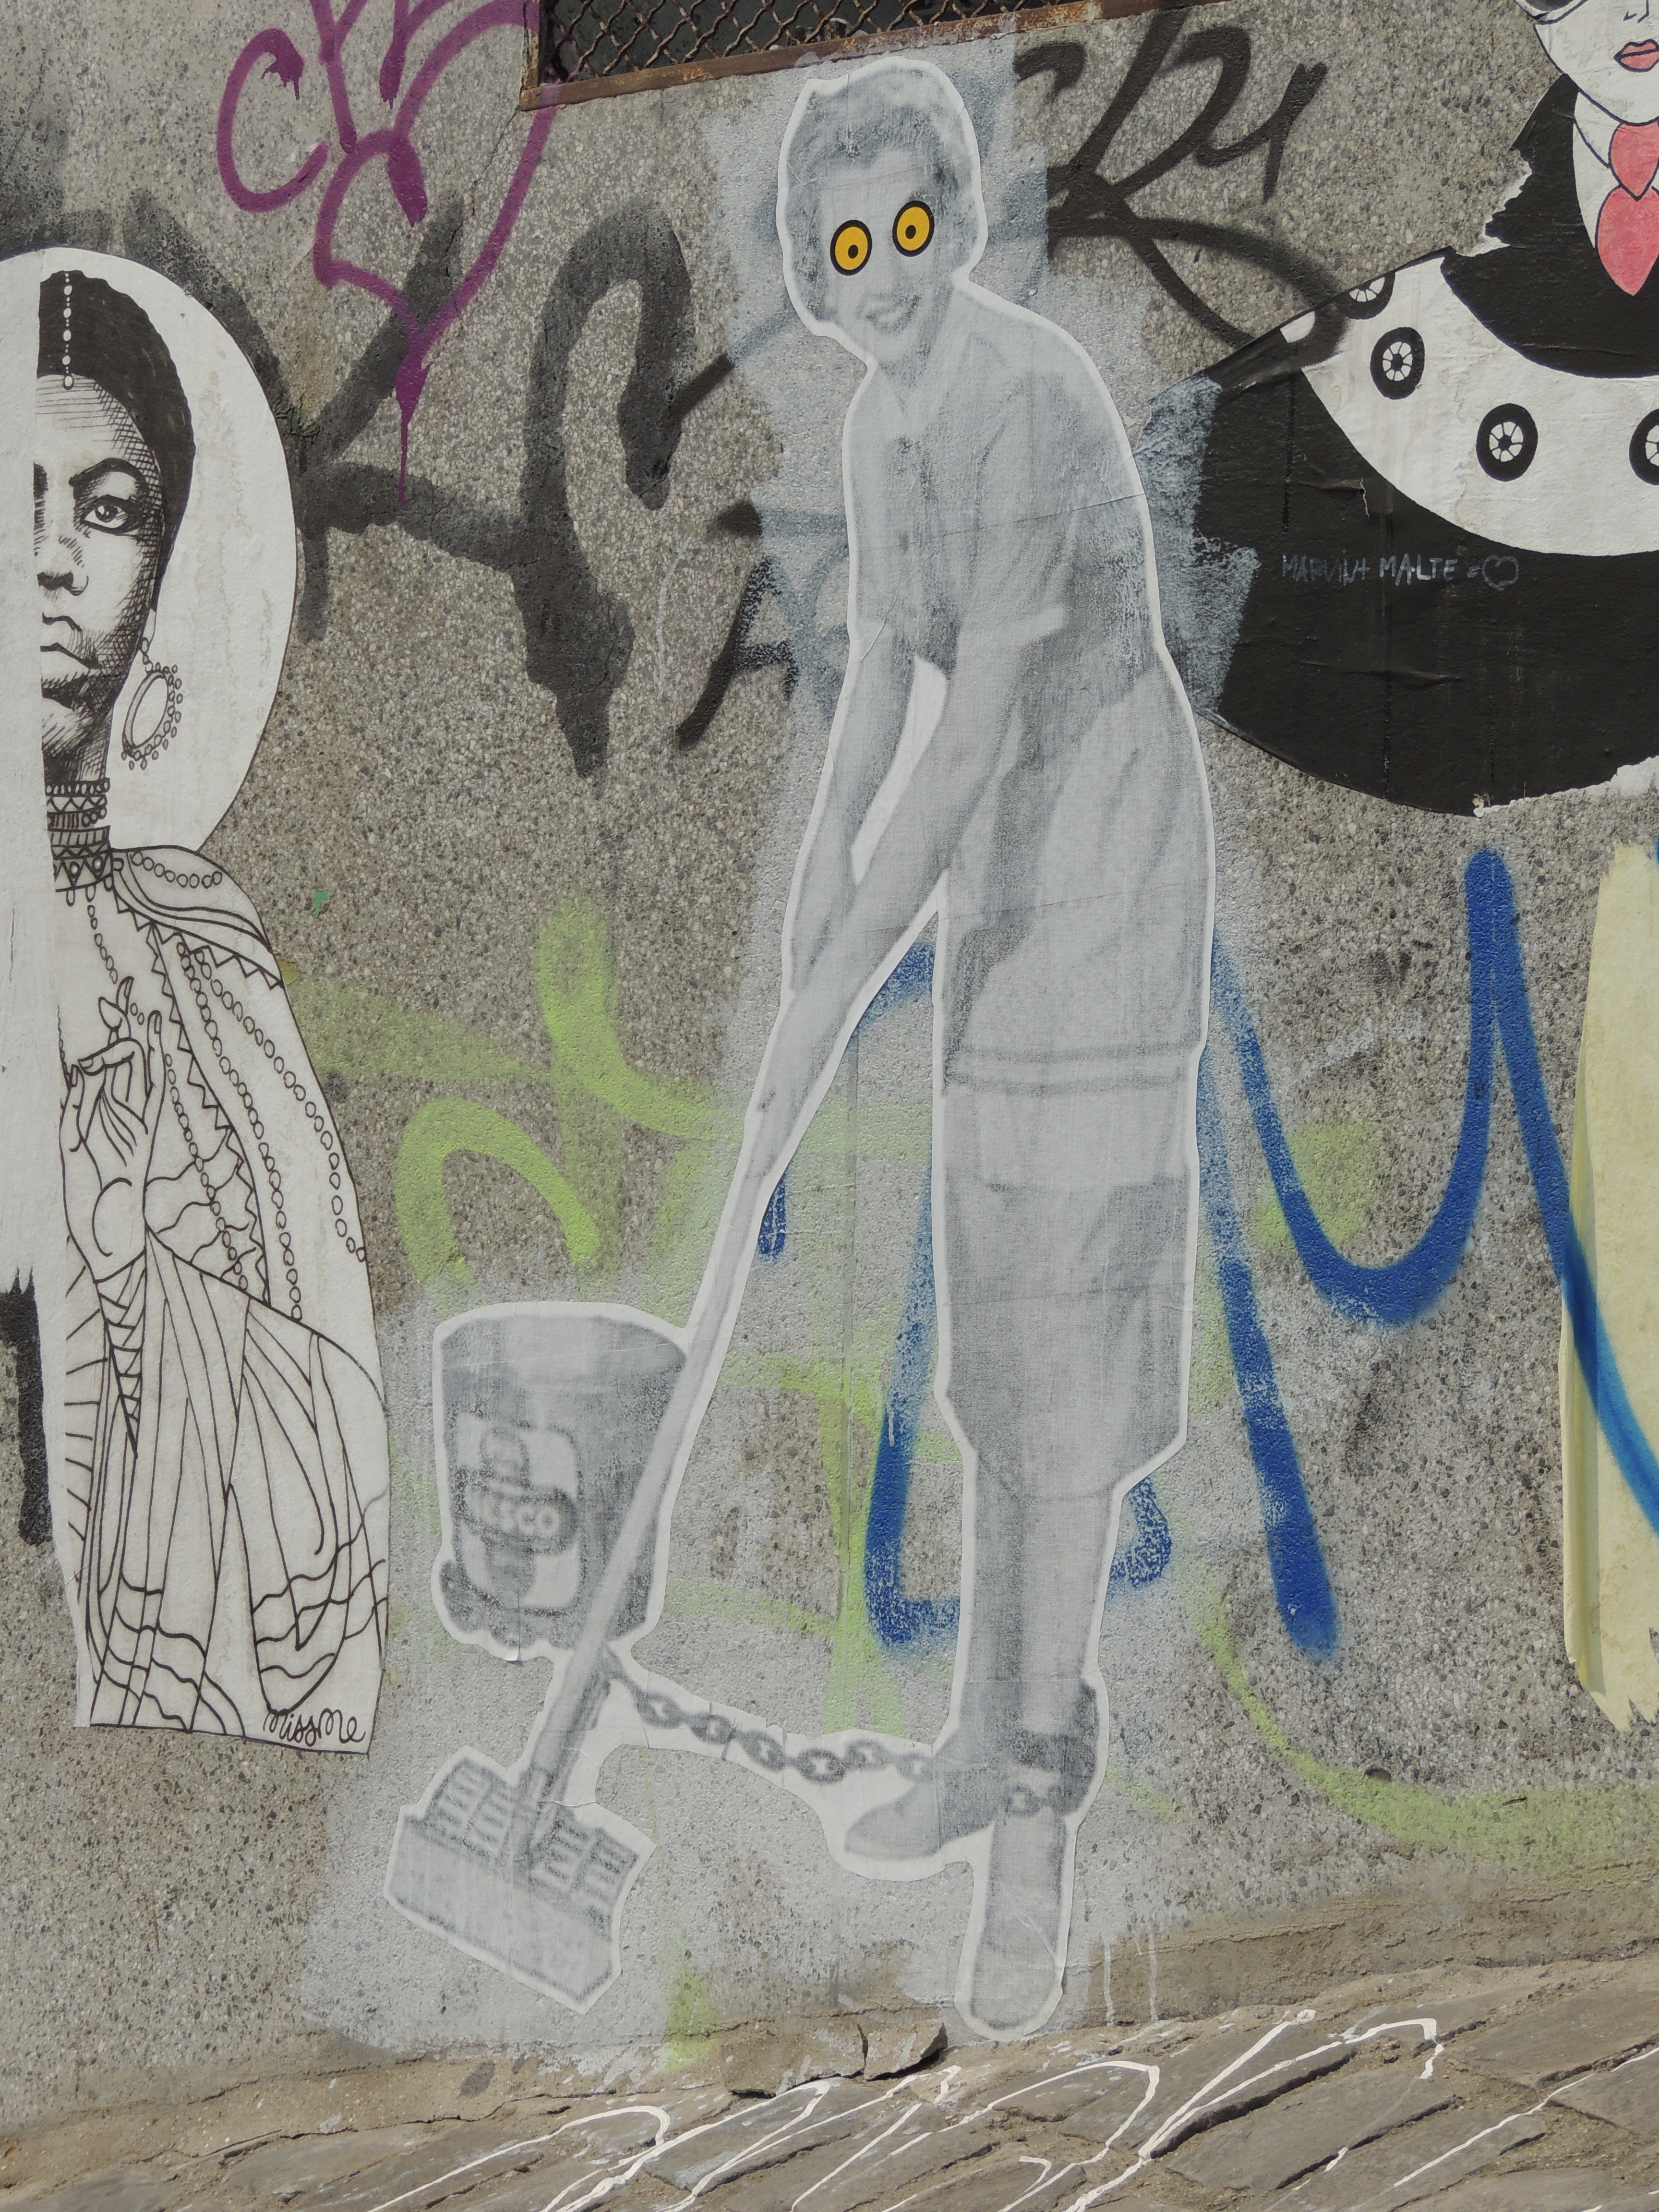
street, paris, urban, wall, france, graffiti, street art, art, sketch, drawing, illustration, mural, parisian